Elma González

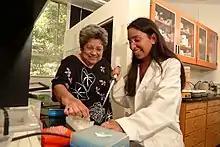
Dr. Elma González and her student

González is a plant cell biologist who studied the biological process of calcification in a group of algae known as coccolithophorids. She has written about the unusual ability of coccolith vacuoles to facilitate calcification, a significant part of the global carbon cycle. An ATPase removes protons in exchange for ATP from the vacuole, allowing the formation of carbon dioxide, a mechanism linking photosynthesis with calcification. She has suggested that an increase in ocean acidification together with increased nutrients might negatively impact the adaptive value of calcification.